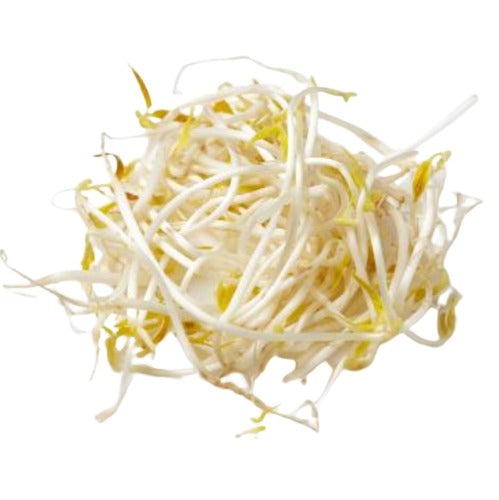
Mung Bean Sprout (10LB)_Sakura
Brand: Nam & Son
Category: Food, Beverages & Tobacco > Food Items > Fruits & Vegetables > Fresh & Frozen Vegetables > Sprouts